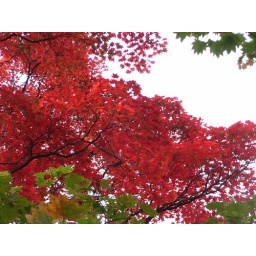
red leaves in the Hokkaido governer's guest house